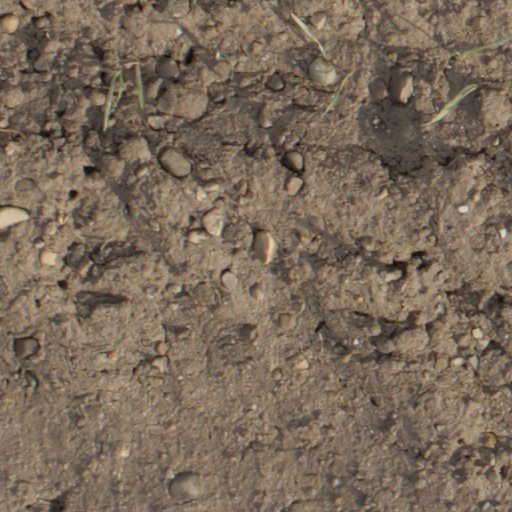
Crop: wheat